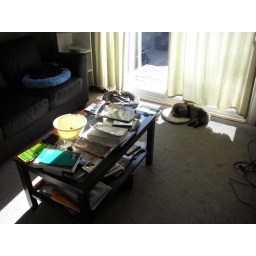
My cats sleeping in the living room